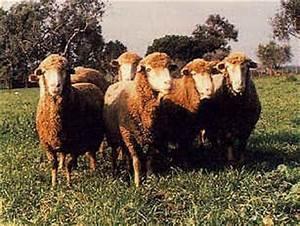
sheep